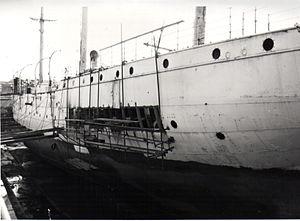
trois-mâts carré Duchesse Anne en reconstruction, remplacement des tôles (Dunkerque, Nord, France).
Le Duchesse Anne, ex-Grossherzogin Elisabeth est le plus grand voilier, et le dernier trois-mâts carré, conservé en France. Construit en 1901 par le chantier Johann C. Tecklenborg de Bremerhaven-Geestemünde selon les plans de Georg W. Claussen, il est considéré comme un chef-d’œuvre d’architecture navale, en raison notamment de la forme profilée de sa coque en acier et de l'équilibre général du navire, qui ménagent un espace habitable d'une grande capacité, tout en innovant en matière de sécurité.